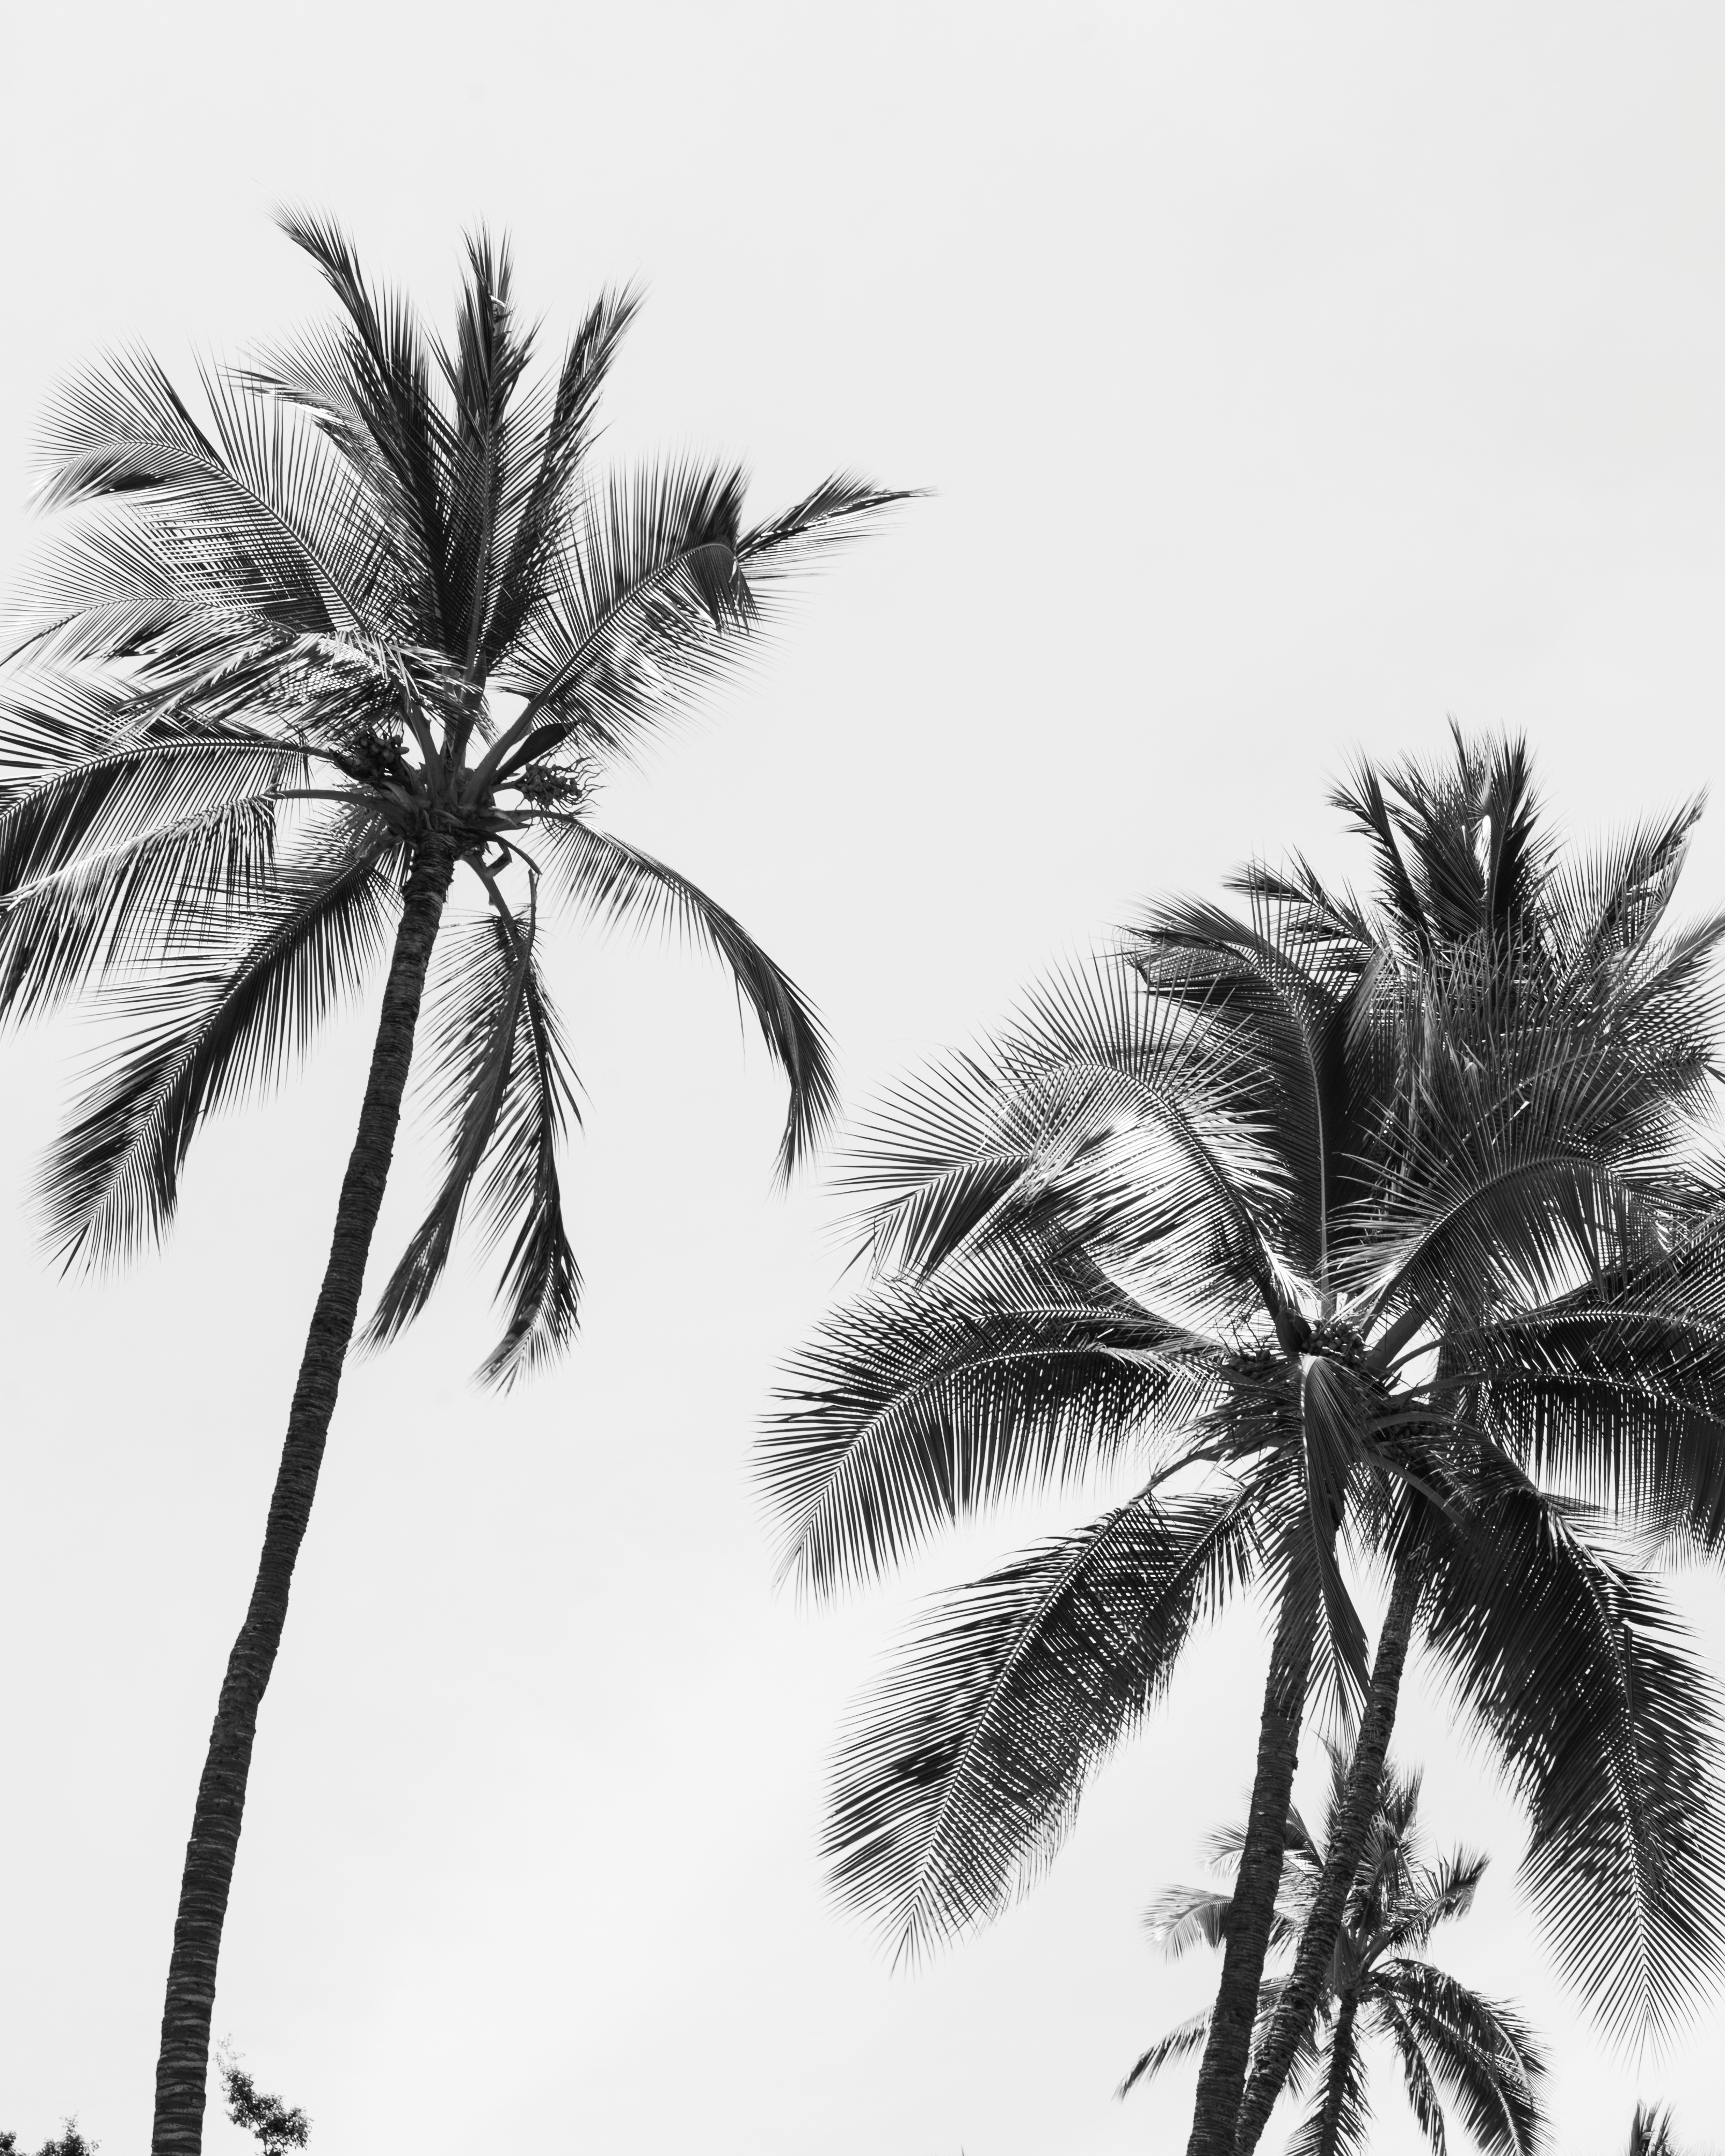
tree, branch, black and white, plant, leaf, botany, monochrome, flowering plant, monochrome photography, plant stem, woody plant, land plant, arecales, palm family, borassus flabellifer